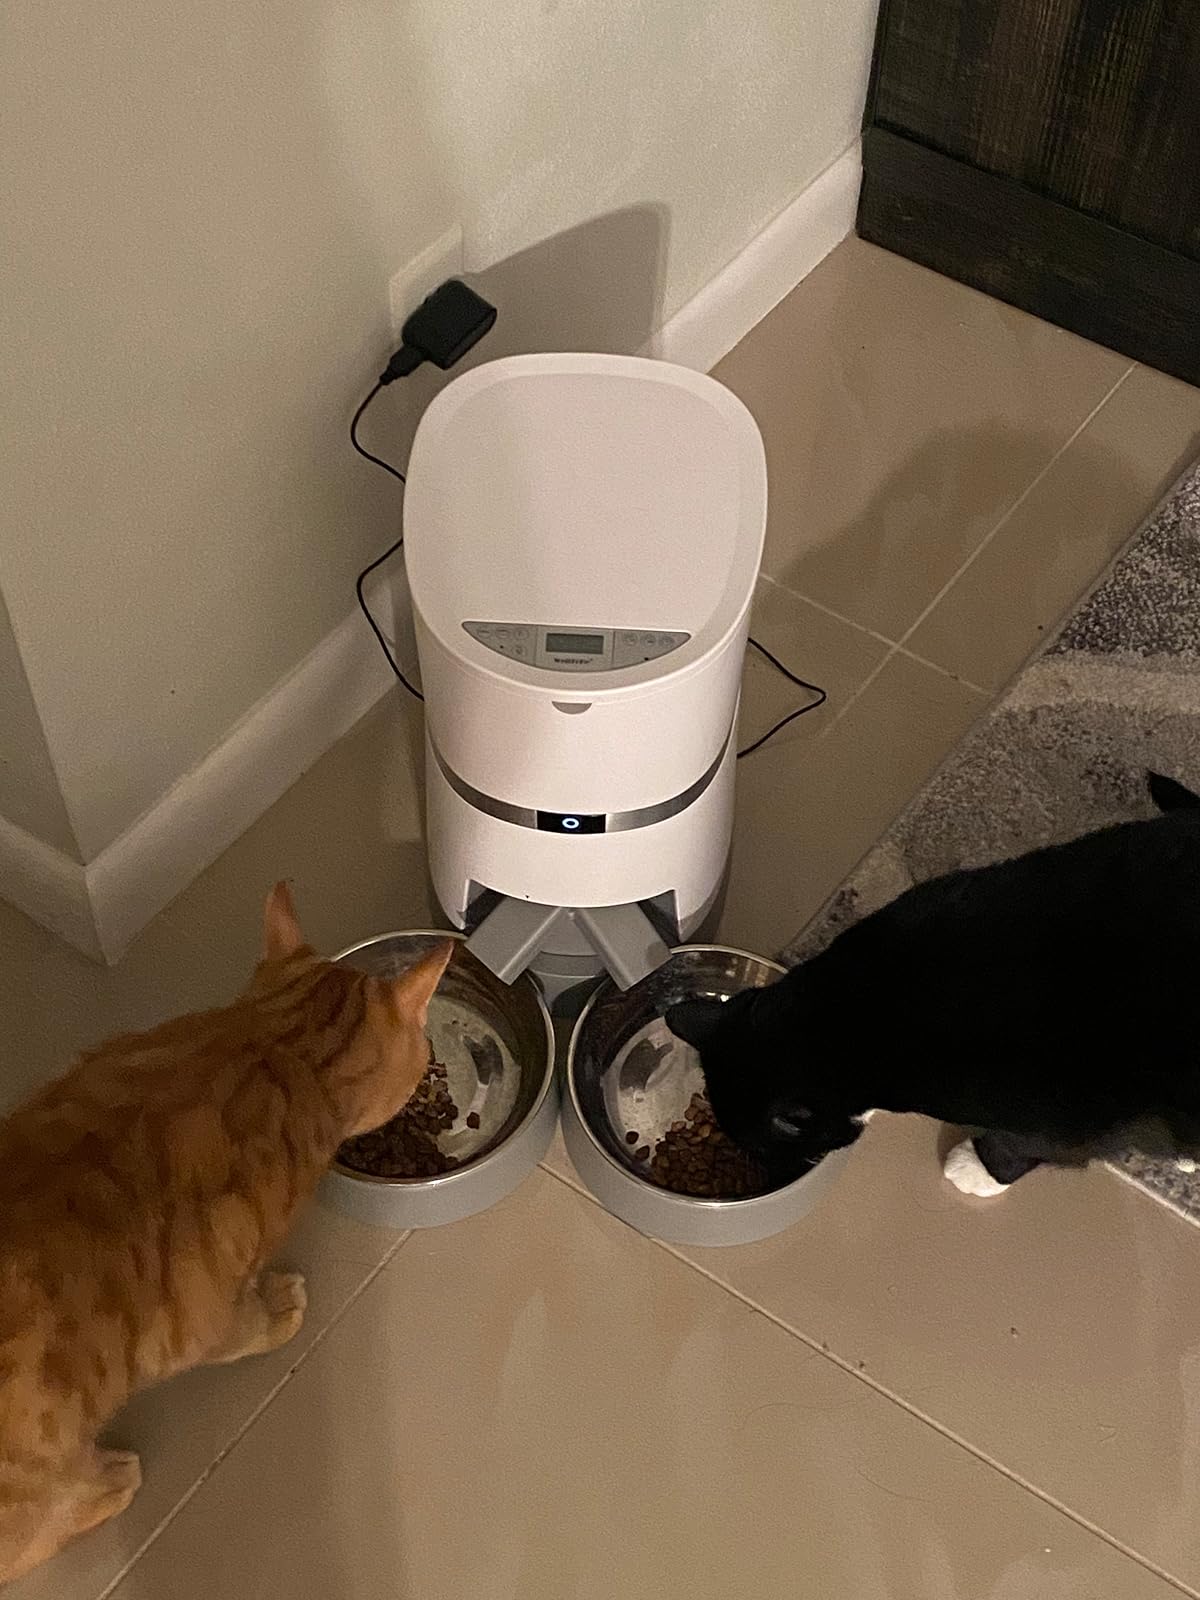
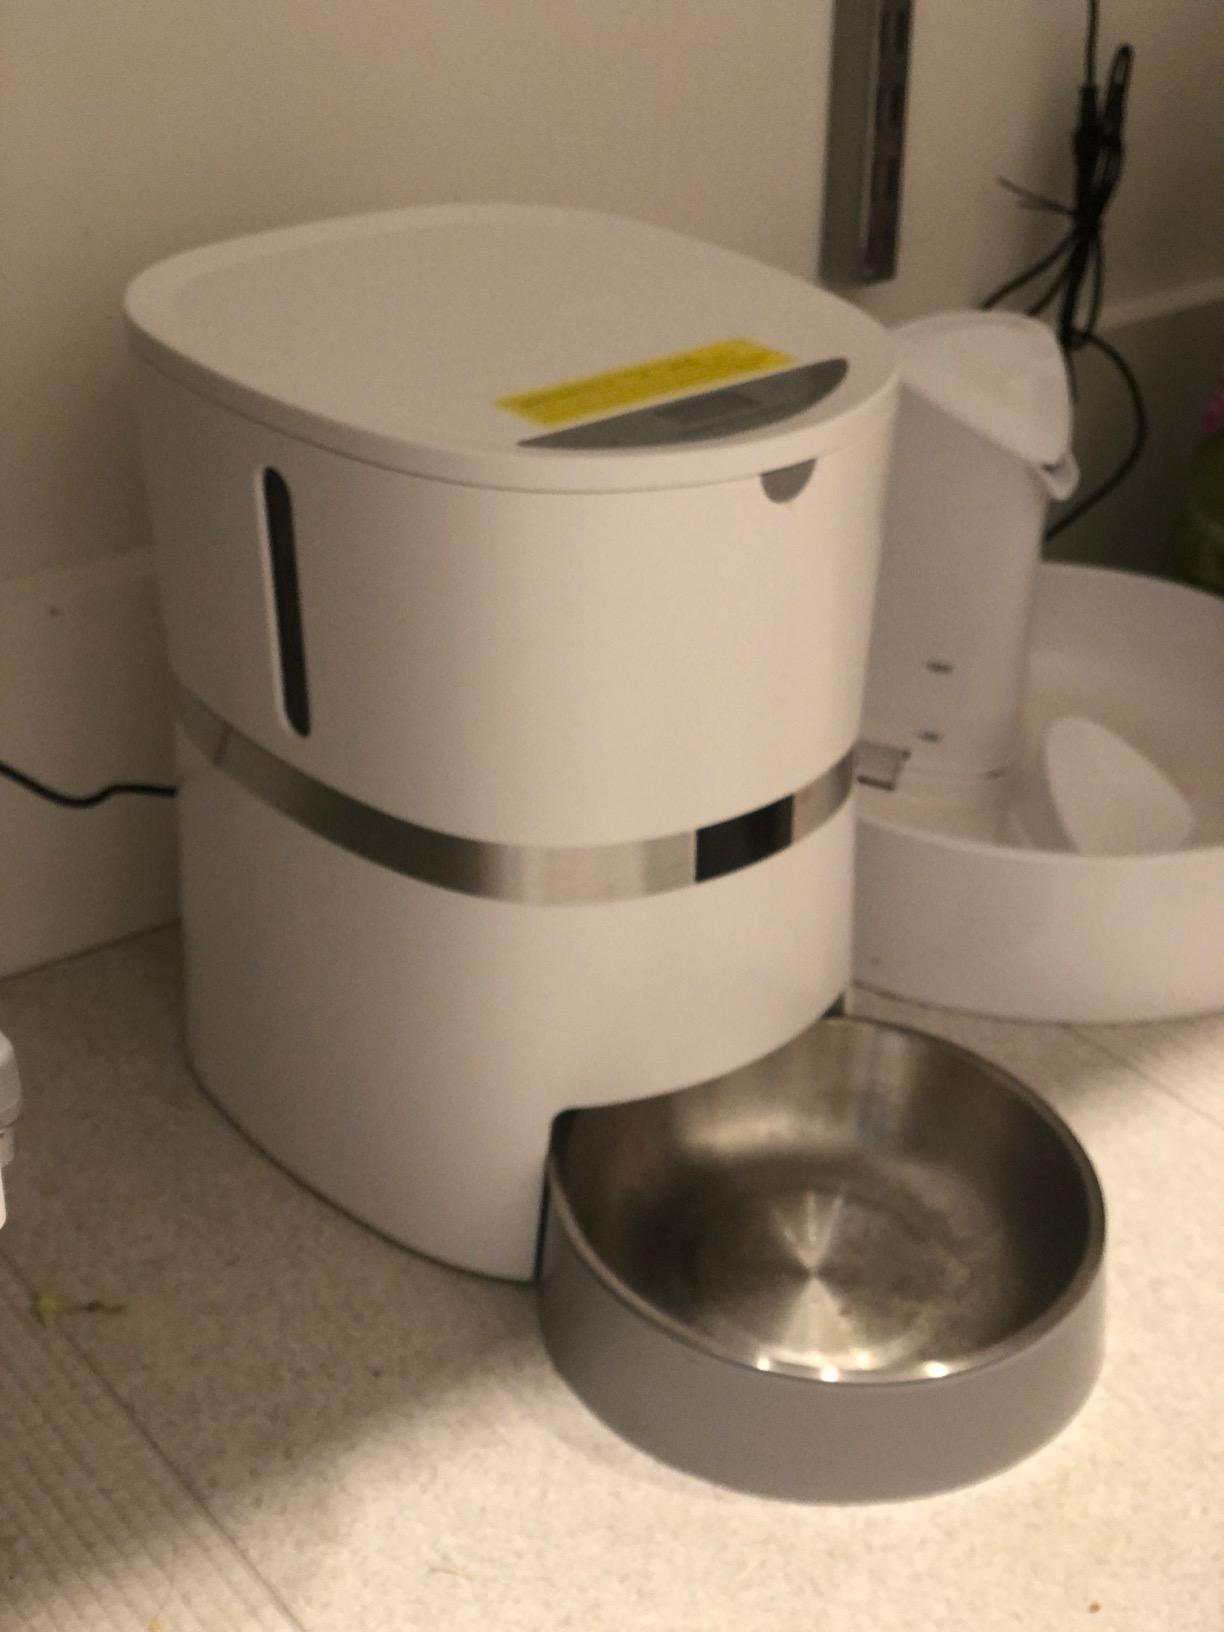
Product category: items_feeder
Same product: no